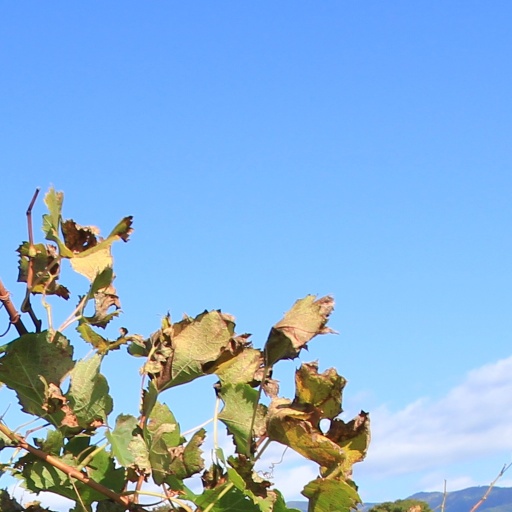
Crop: grape